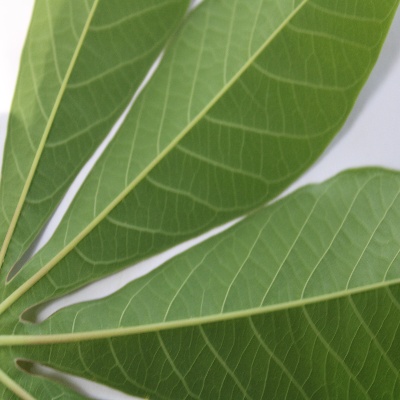
Crop: Cassava
Condition: healthy